Hingham Naval Ammunition Depot

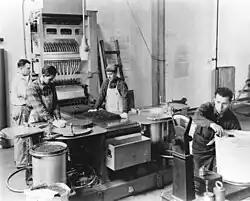
Employees working with the Automatic 16 Inch Powder Stacking Machine during World War II

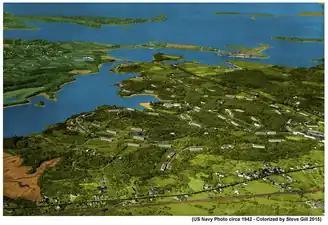
US Navy aerial photo of Hingham Naval Ammunition Depot circa 1942 - Colorized by Steve Gill 2015.

The Hingham Naval Ammunition Depot, is a former United States Navy ammunition depot located in Hingham, Massachusetts. At its peak, it employed over 2,400 people. It also consisted of 90 buildings at that time. The Hingham Naval Ammunition Depot Annex was located nearby, and served as a storage area for the depot.